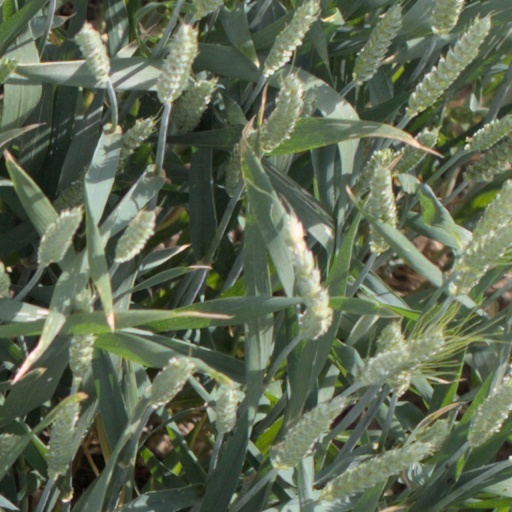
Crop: wheat